Coby Bryant

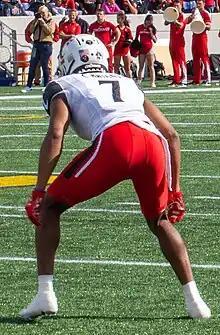
Bryant with the Cincinnati Bearcats in 2021

Coby Bryant (born March 29, 1999) is an American professional football safety for the Seattle Seahawks of the National Football League (NFL). He played college football for the Cincinnati Bearcats.